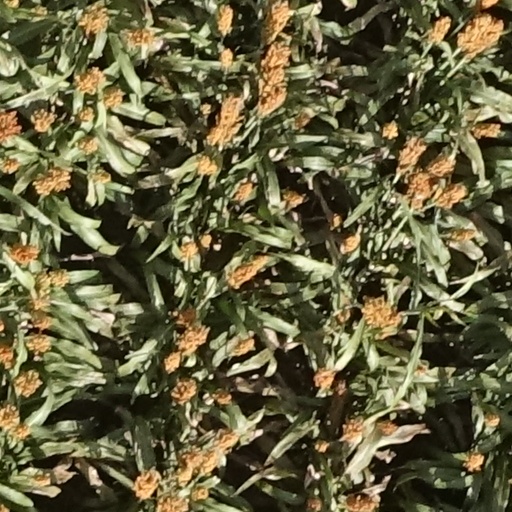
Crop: sorghum